Larry Niven

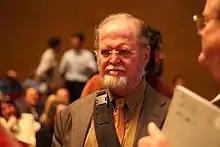
Niven at Stanford University in 2006

Niven has written scripts for two science fiction television series: the original "Land of the Lost" series and "", for which he adapted his early story "The Soft Weapon." For "The Outer Limits", his story "Inconstant Moon" was adapted into an episode of the same name by Brad Wright.